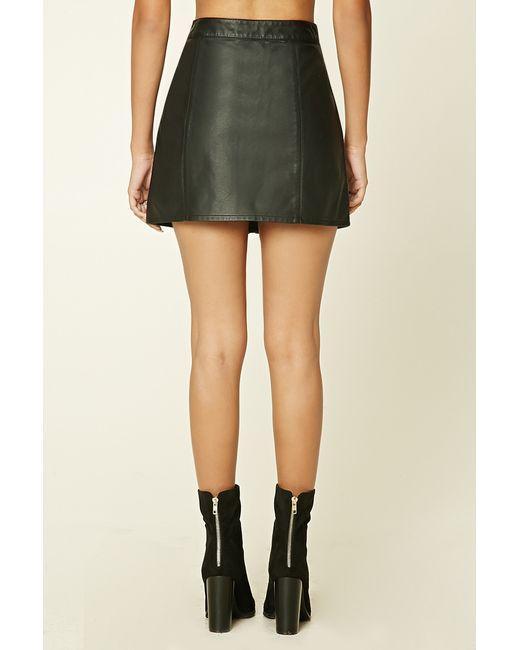
Kurzer schwarzer Mini-Lederrock mit Schuhen mit hohem Absatz, schwarz